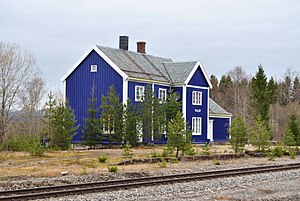
Valøy Station
Valøy Station var en jernbanestation på Nordlandsbanen, der lå i Steinkjer kommune i Norge. Den lå på sydsiden af indsøen Snåsavatnet, knap 30 km nordøst for byområdet Steinkjer.